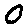
Label: 0